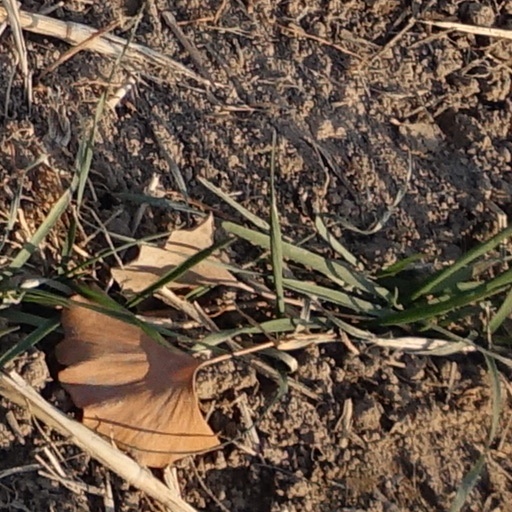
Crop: wheat